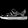
Label: Sandal